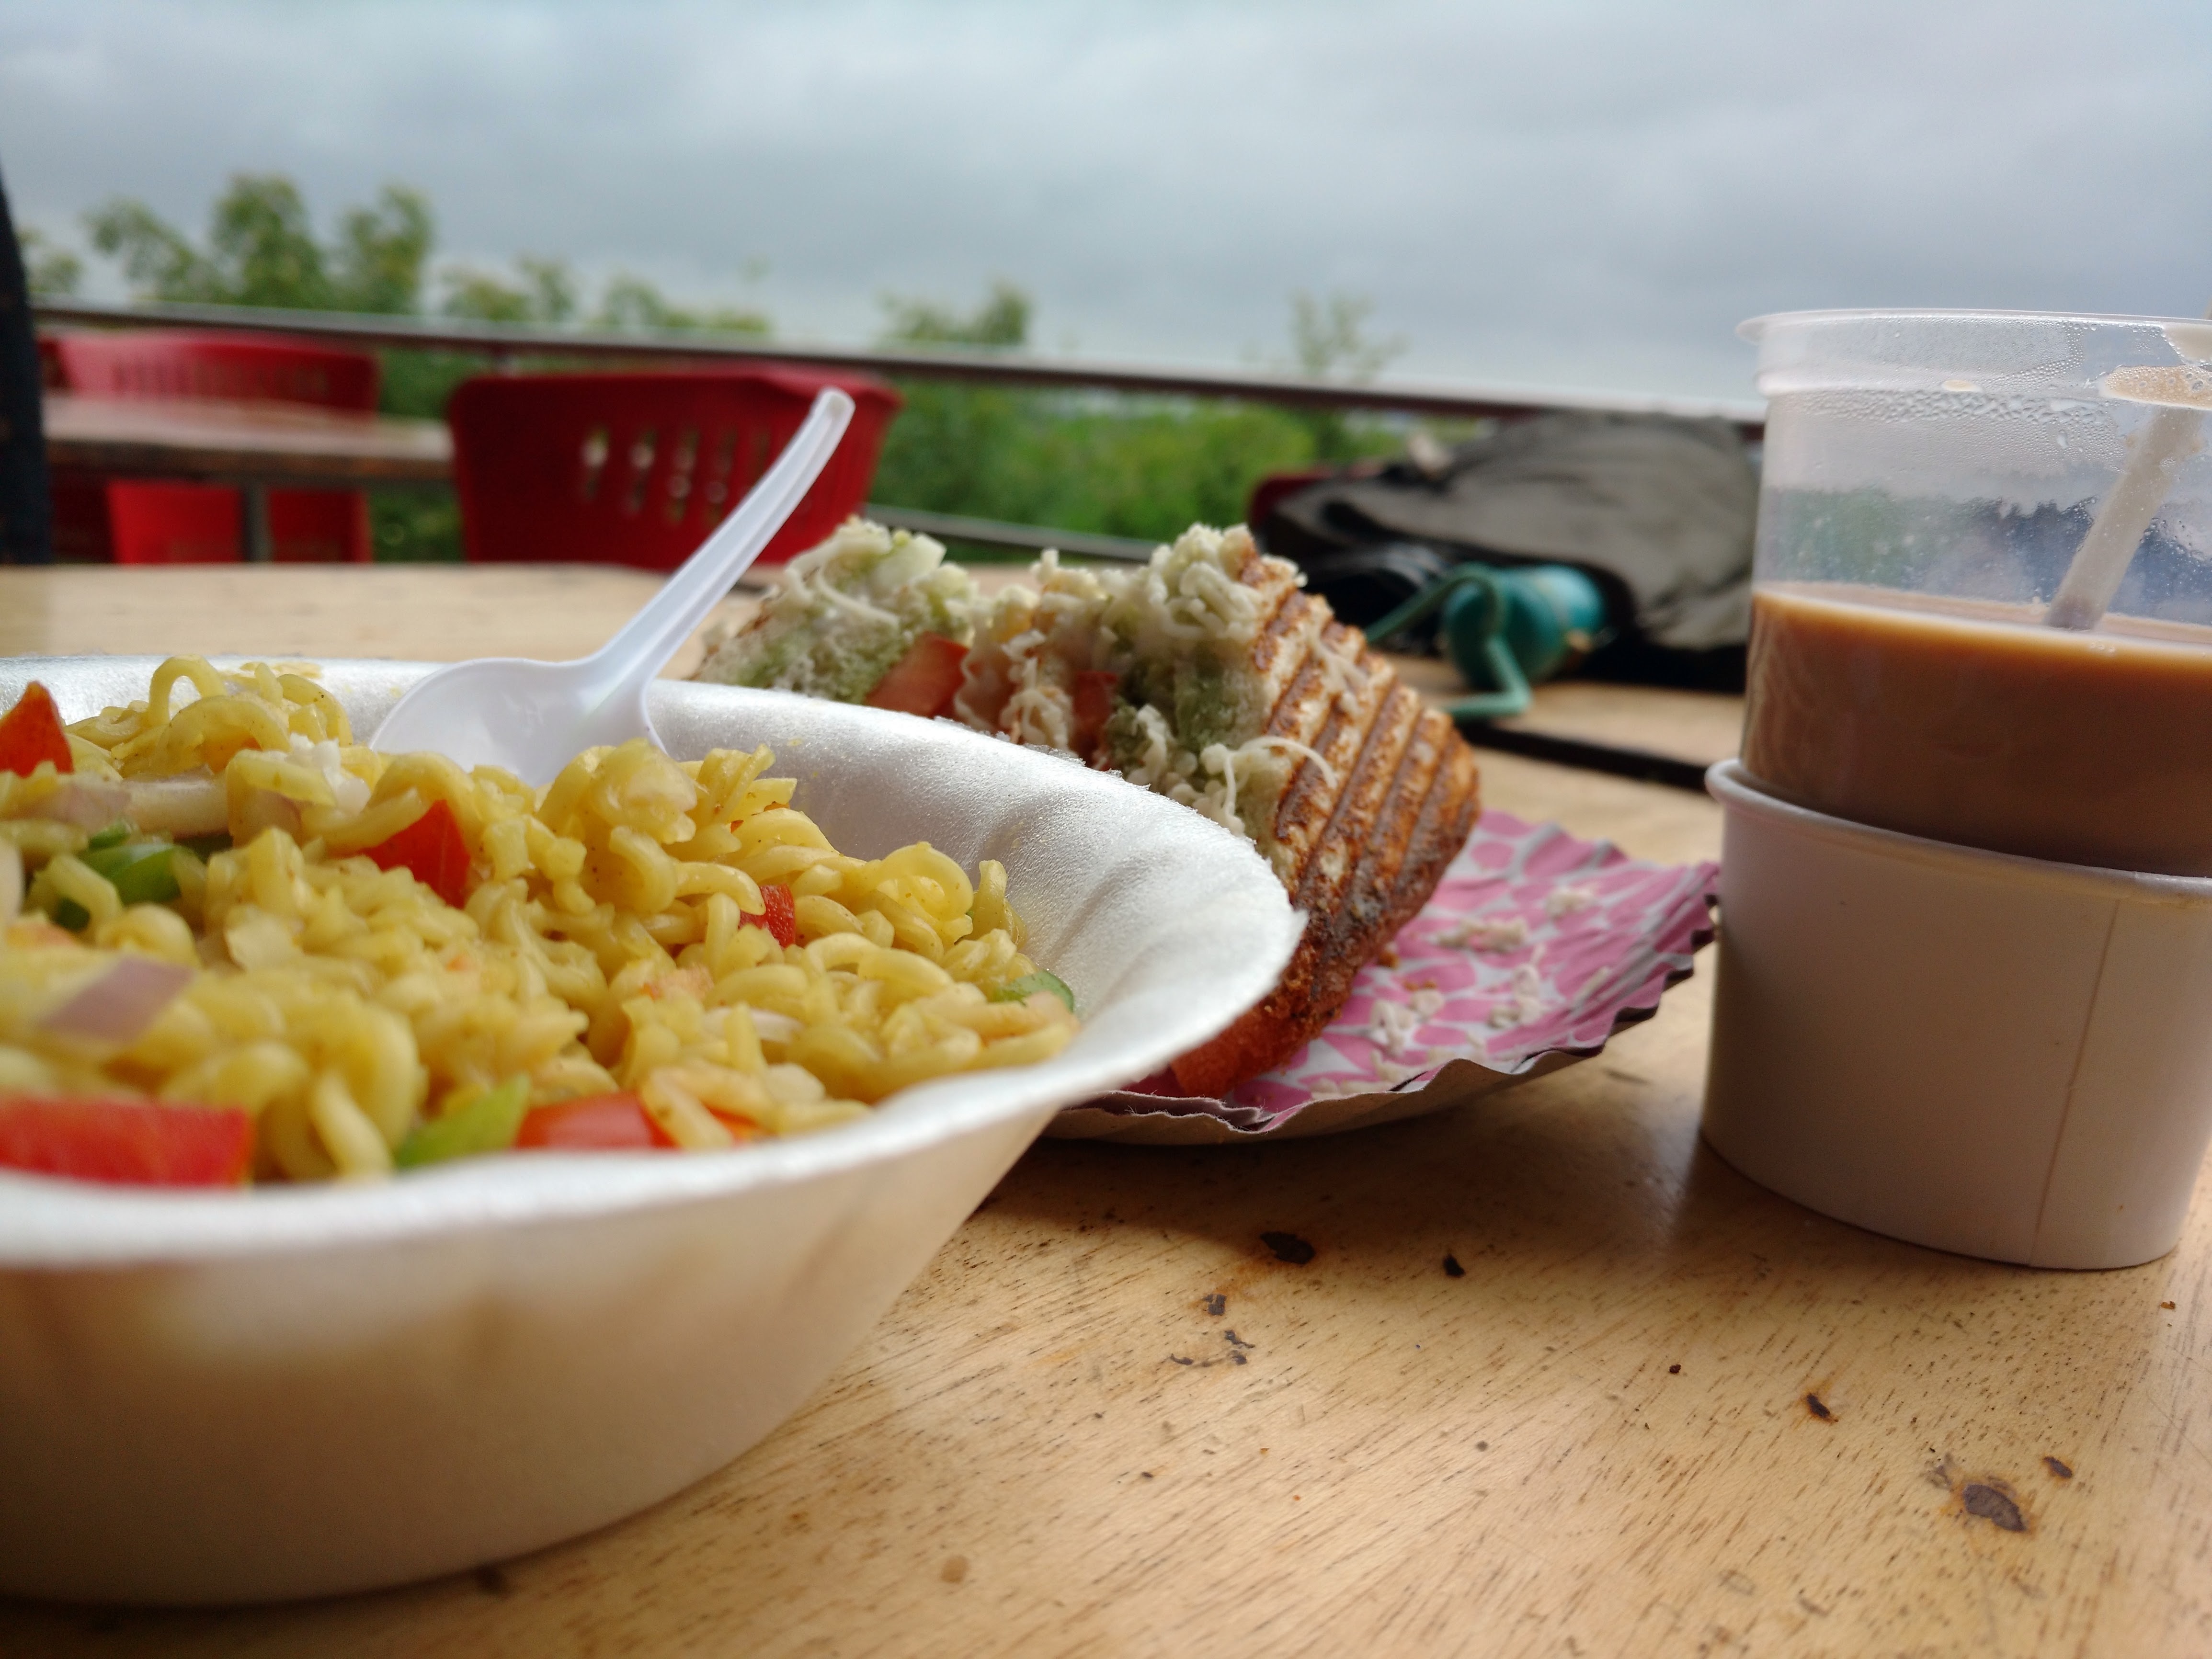
dish, meal, food, produce, breakfast, lunch, cuisine